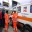
Label: ambulance